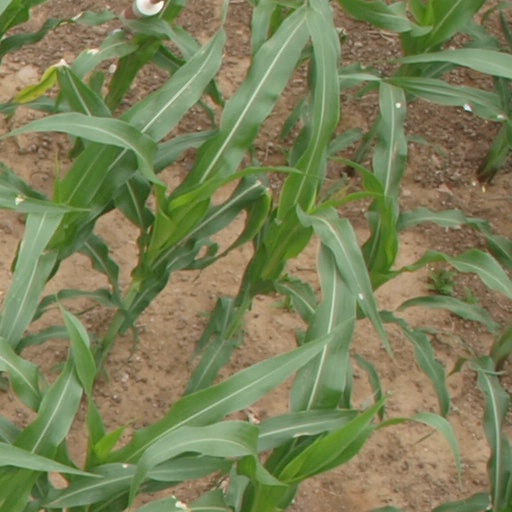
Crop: maize; corn